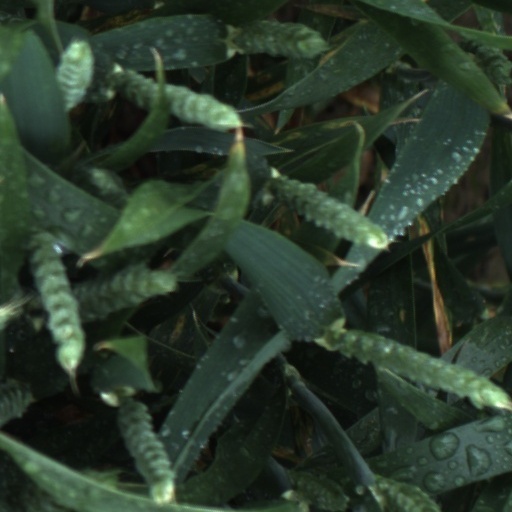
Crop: wheat